Borneo Airways Limited

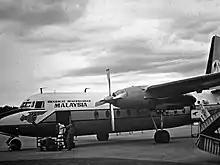
A Malaysian Airways Fokker F27, similar to the aircraft that had been stationed in East Malaysia in 1965. The aircraft was introduced in order to replace the aging DC-3 of its Borneo Airways predecessor.

The possibility of unification between Malayan with Borneo Airways to form Malaysian Airways was purposed as early as April 1963 by Captain R.P Mollard, the General Manager of Malayan Airways, anticipating of the Formation of Malaysia originally scheduled on 31 August 1963. In November 1963, Malayan Airways was effectively renamed as Malaysian Airways Limited.